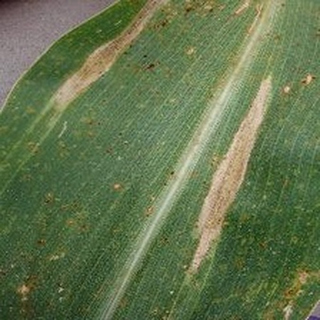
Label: corn_northern_leaf_blight